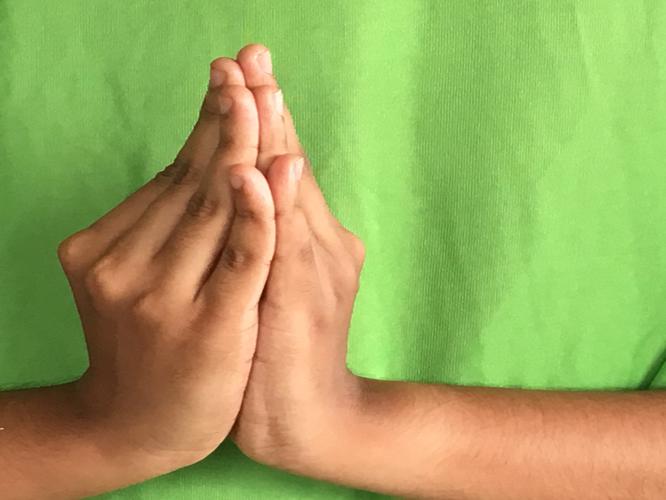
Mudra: Kapotham
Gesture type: double_hand